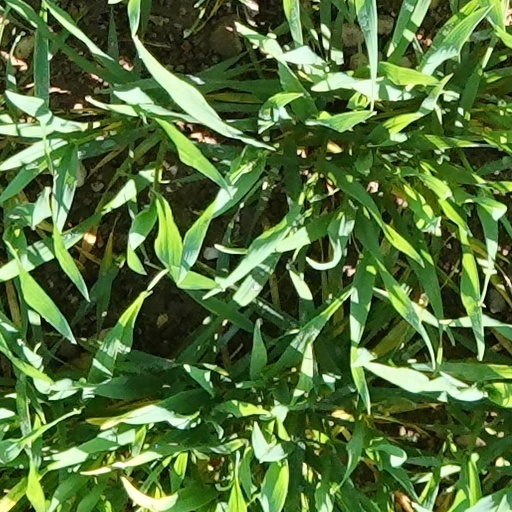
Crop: wheat